Pablo Podio

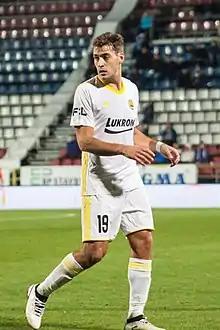
Pablo Podio with Fastav Zlín

Pablo Joaquin Podio (born 7 August 1989) is an Argentine professional footballer who plays as a midfielder.